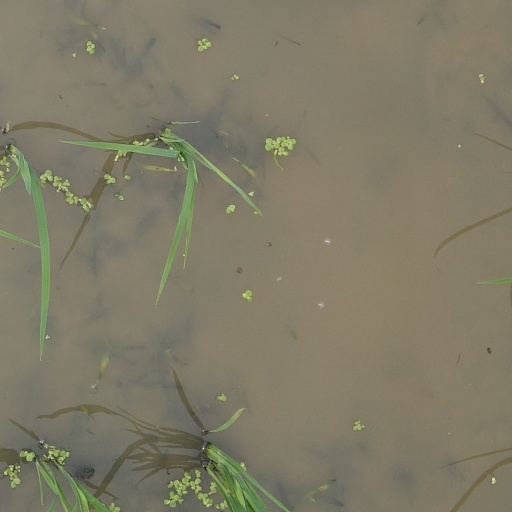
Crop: rice